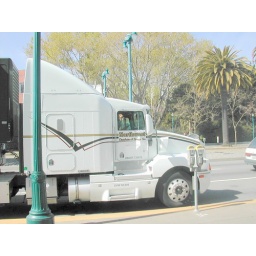
A huge truck and a tiny .. but effective guard dog seen in San Francisco